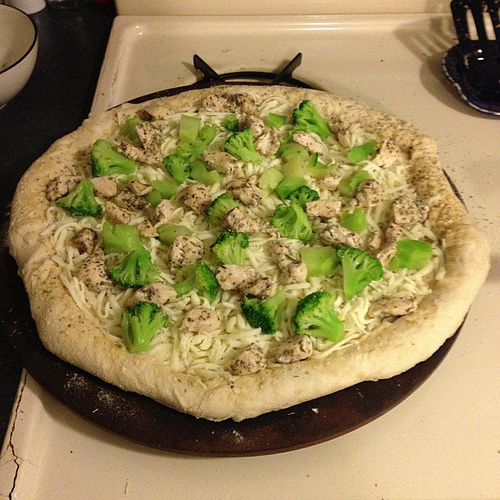
question: コンロの上に乗った食べ物は、何ですか？
answer: ピザ

question: コンロの台は、何色ですか？
answer: 白

question: 食べ物の乗った皿は、何色ですか？
answer: 茶色

question: 食べ物は、何個ありますか？
answer: １個

question: 何の野菜がありますか？
answer: ブロッコリー

question: 野菜の色は、何色ですか？
answer: 緑

question: 皿の下に、何がありますか？
answer: 五徳

question: 食べ物は、どんな形をしていますか？
answer: 円形